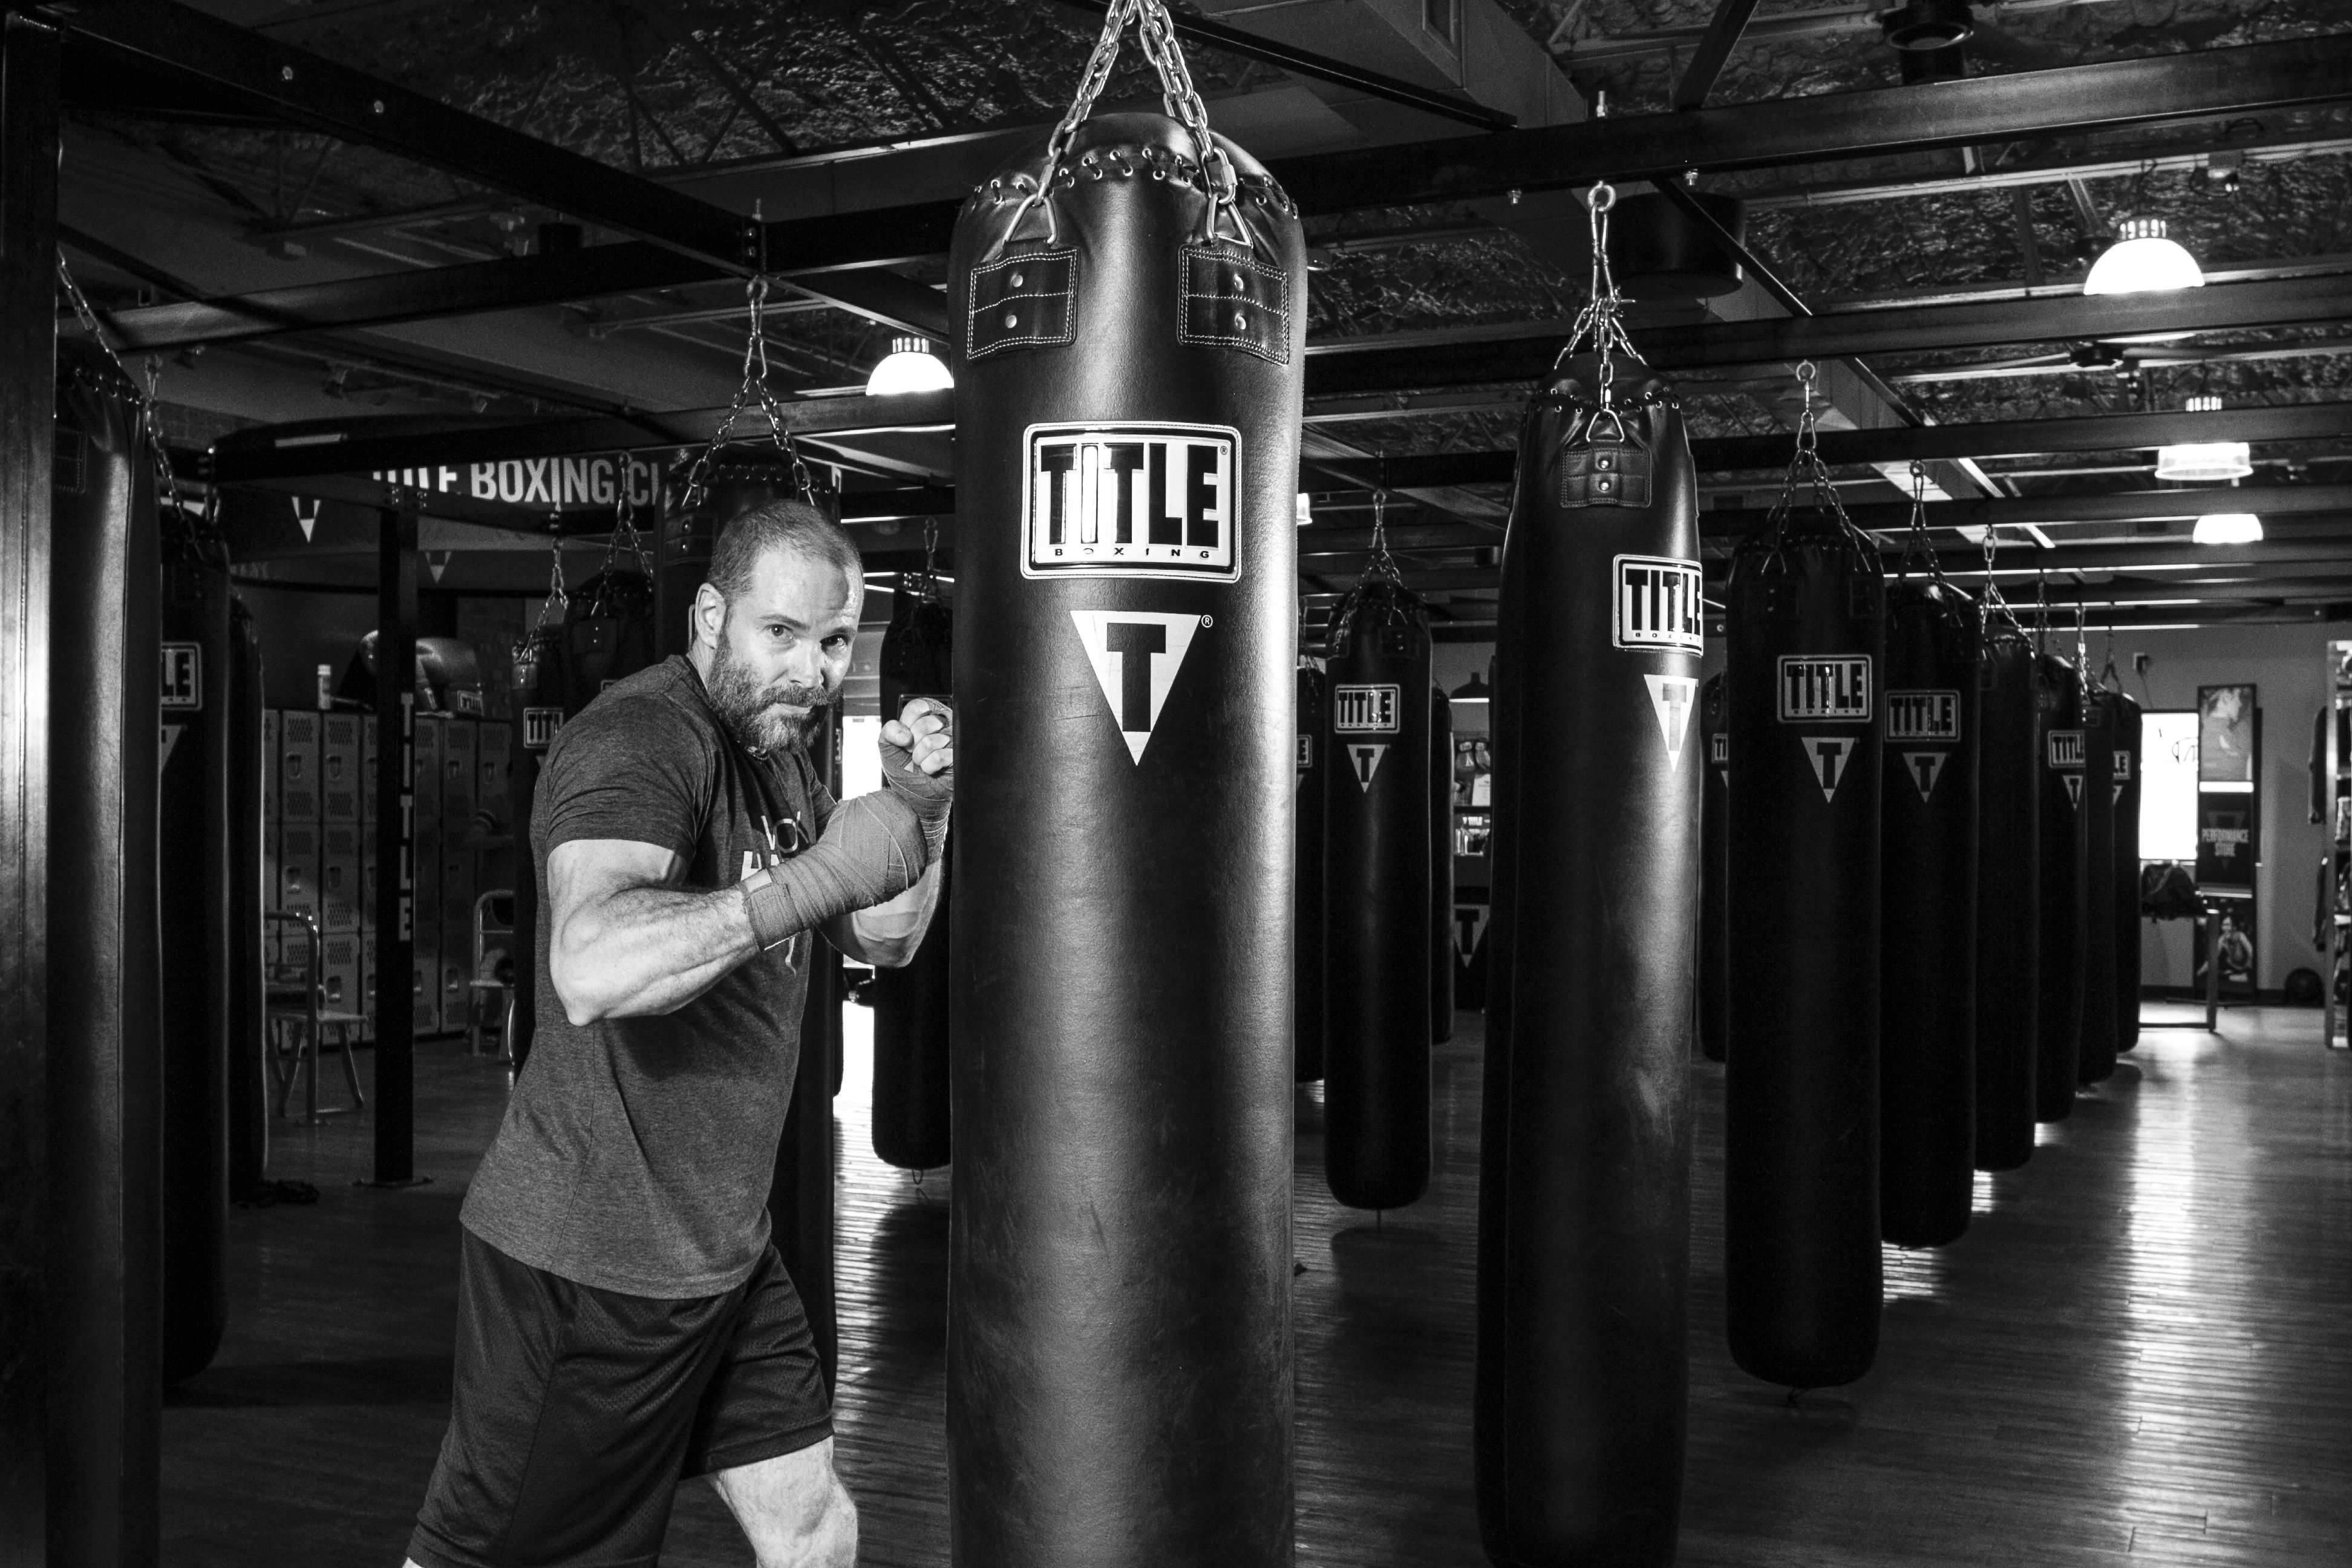
man, black and white, structure, white, sport, photography, athletic, training, darkness, exercise, black, monochrome, fitness, boxer, fight, boxing, photograph, fighting, fighter, athlete, martial, punch, mma, kickboxing, martial arts, monochrome photography, film noir, mma fighter, boxing martial arts